John Stuart (actor)

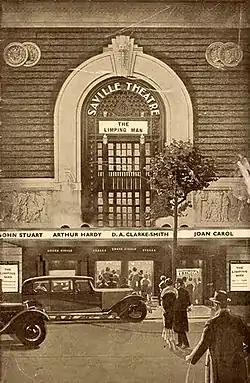
Illustration from theatre programme of 1936 based on a photo of the Saville Theatre, featuring the play 'The Limping Man'

In 1929 he and Estelle Brody were reunited in "Kitty", directed by Victor Saville – one of the first British 'talkies'. The film featured a synchronised music score with sound effects and sequences of dialogue, recorded in New York as sound recording equipment wasn't available in Britain. Unlike several silent stars he made an easy transition to talking pictures. Now divorced from his first wife, in 1928 he met Muriel Angelus (born Muriel Findlay to Scottish parents in London) on the set of "Sailors Don't Care". In 1931 she was cast as his fiancée in the sound re-make of "Hindle Wakes", and in 1933 they were married.